2020 World Series of Poker Online

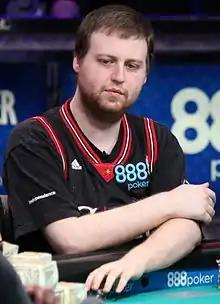
Former Main Event champ Joe McKeehen won Event #14

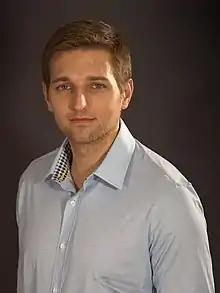
WPT commentator Tony Dunst earned his second bracelet in Event #21

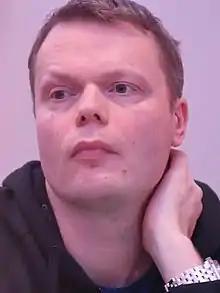
Juha Helppi won his second bracelet in Event #4

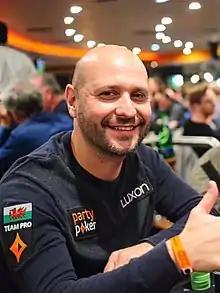
Roberto Romanello won his first bracelet in Event #8, completing the Triple Crown

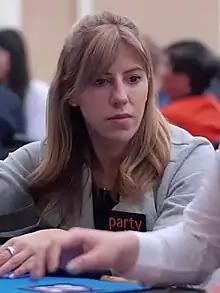
Kristen Bicknell won her third bracelet in Event #13

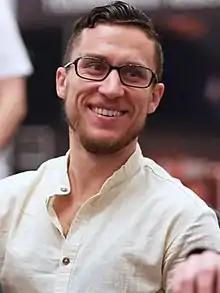
Daniel Dvoress won his first bracelet in Event #17

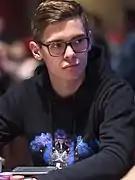
Fedor Holz won his second bracelet in Event #48

The $5,000 No Limit Hold'em Main Event began on August 16 and featured 23 starting flights. Players were allowed to re-enter a maximum of three times. The surviving players from each flight combined for Day 2 on August 30, with the final table being played on September 5.